Luther Burbank's Gold Ridge Experiment Farm

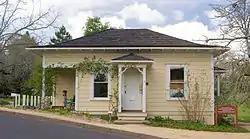
the Caretaker's Cottage in 2012

Luther Burbank's Gold Ridge Experiment Farm is the official name of the that remain of the farm originally purchased in 1885 by famed plant breeder Luther Burbank (1849–1926) in an area of Sebastopol, California, formerly known as the "Gold Ridge District". To these , Burbank added in 1904 and in 1906 until, in 1923, failing health compelled him to sell of his holdings. Burbank died in 1926.